Question: Where is the man?
Tambaya: Ina mutumin?
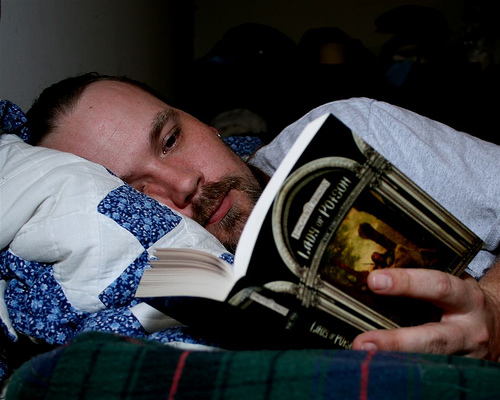
Answer: In bed.
Amsa: A cikin gado.